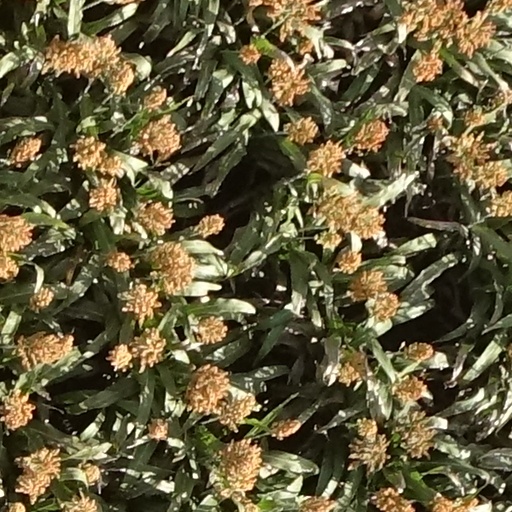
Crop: sorghum